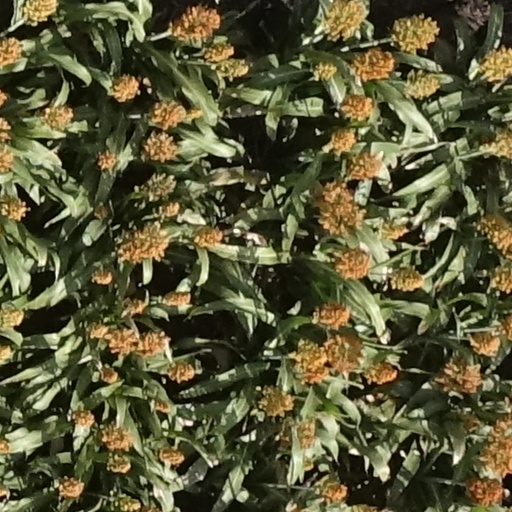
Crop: sorghum